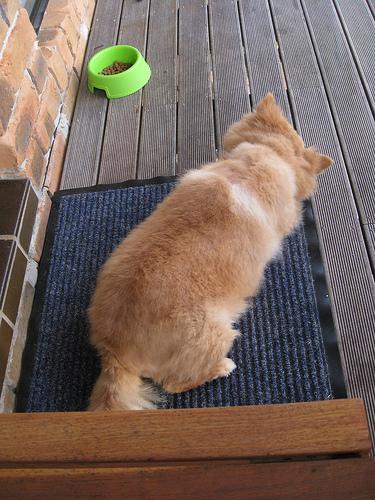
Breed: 1936-n000005-Pomeranian